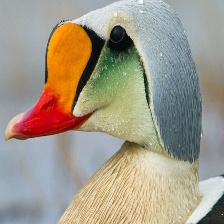
Species: KING EIDER
Scientific name: SOMATERIA SPECTABILIS
ImageNet parent category: drake